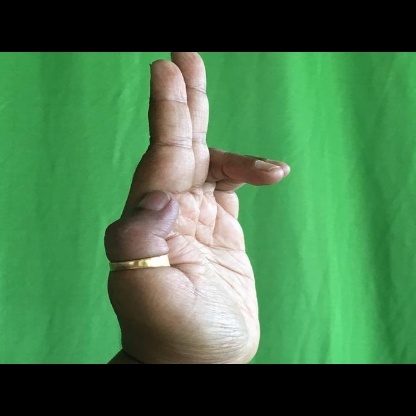
Mudra: Ardhapathaka